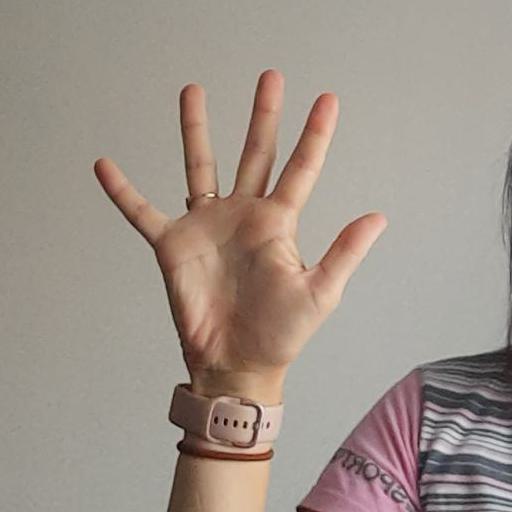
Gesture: palm